Adelheid (film)

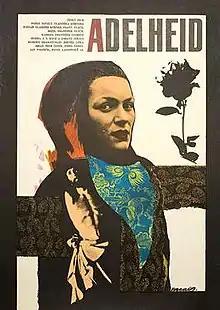
Czech poster

Adelheid is a 1970 Czechoslovak drama film directed by František Vláčil, based on a 1967 novel of the same name by Czech writer Vladimír Körner. The story is about the complicated relationship between Czech man Viktor and German woman Adelheid, and about relationships between Czechs and Germans in postwar Czechoslovakia in general.